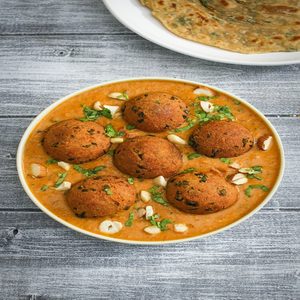
Dish: kofta